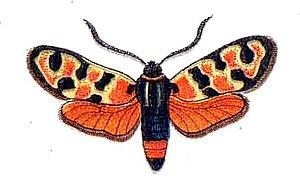
La Zygène de la petite coronille, également appelée Zygène automnale ou Zygène de la bruyère, est une espèce de lépidoptères de la famille des Zygaenidae et de la sous-famille des Zygaeninae.